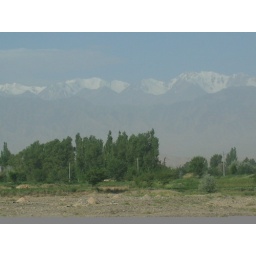
snow-capped mountains seen from the train in the Gobi Desert